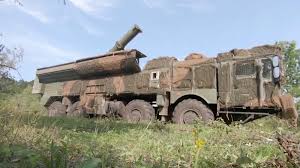
Label: Air Defense